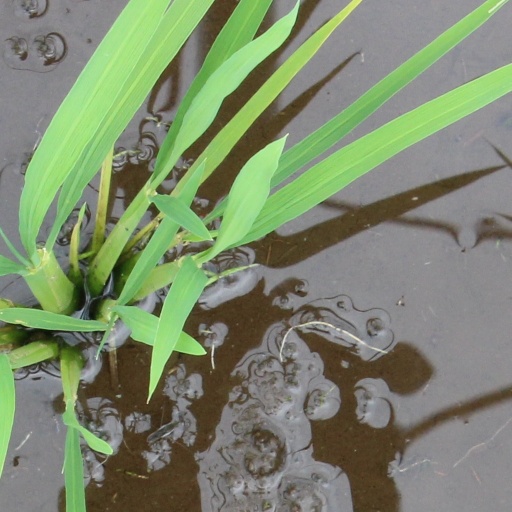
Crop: rice